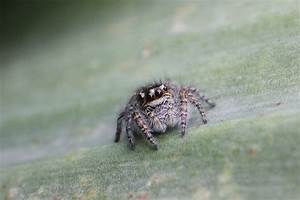
Label: ragno